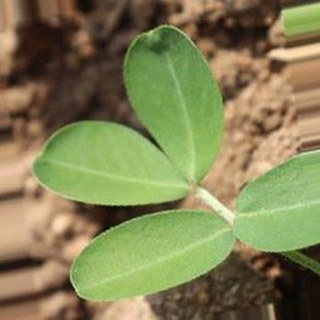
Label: healthy_groundnut